David Perkins Page

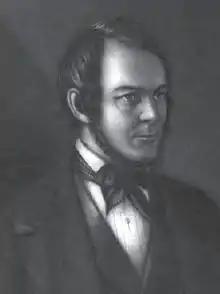

David Perkins Page (1810–1848) was an American educator and author of the most popular 19th-century American education textbook. From 1844 to 1847, he served as the first principal of the New York State Normal School, which later became University at Albany, SUNY.